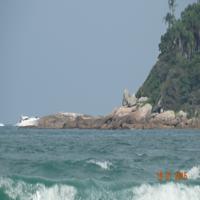
Weather: sun or clear